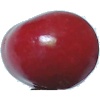
Label: Cherry 2